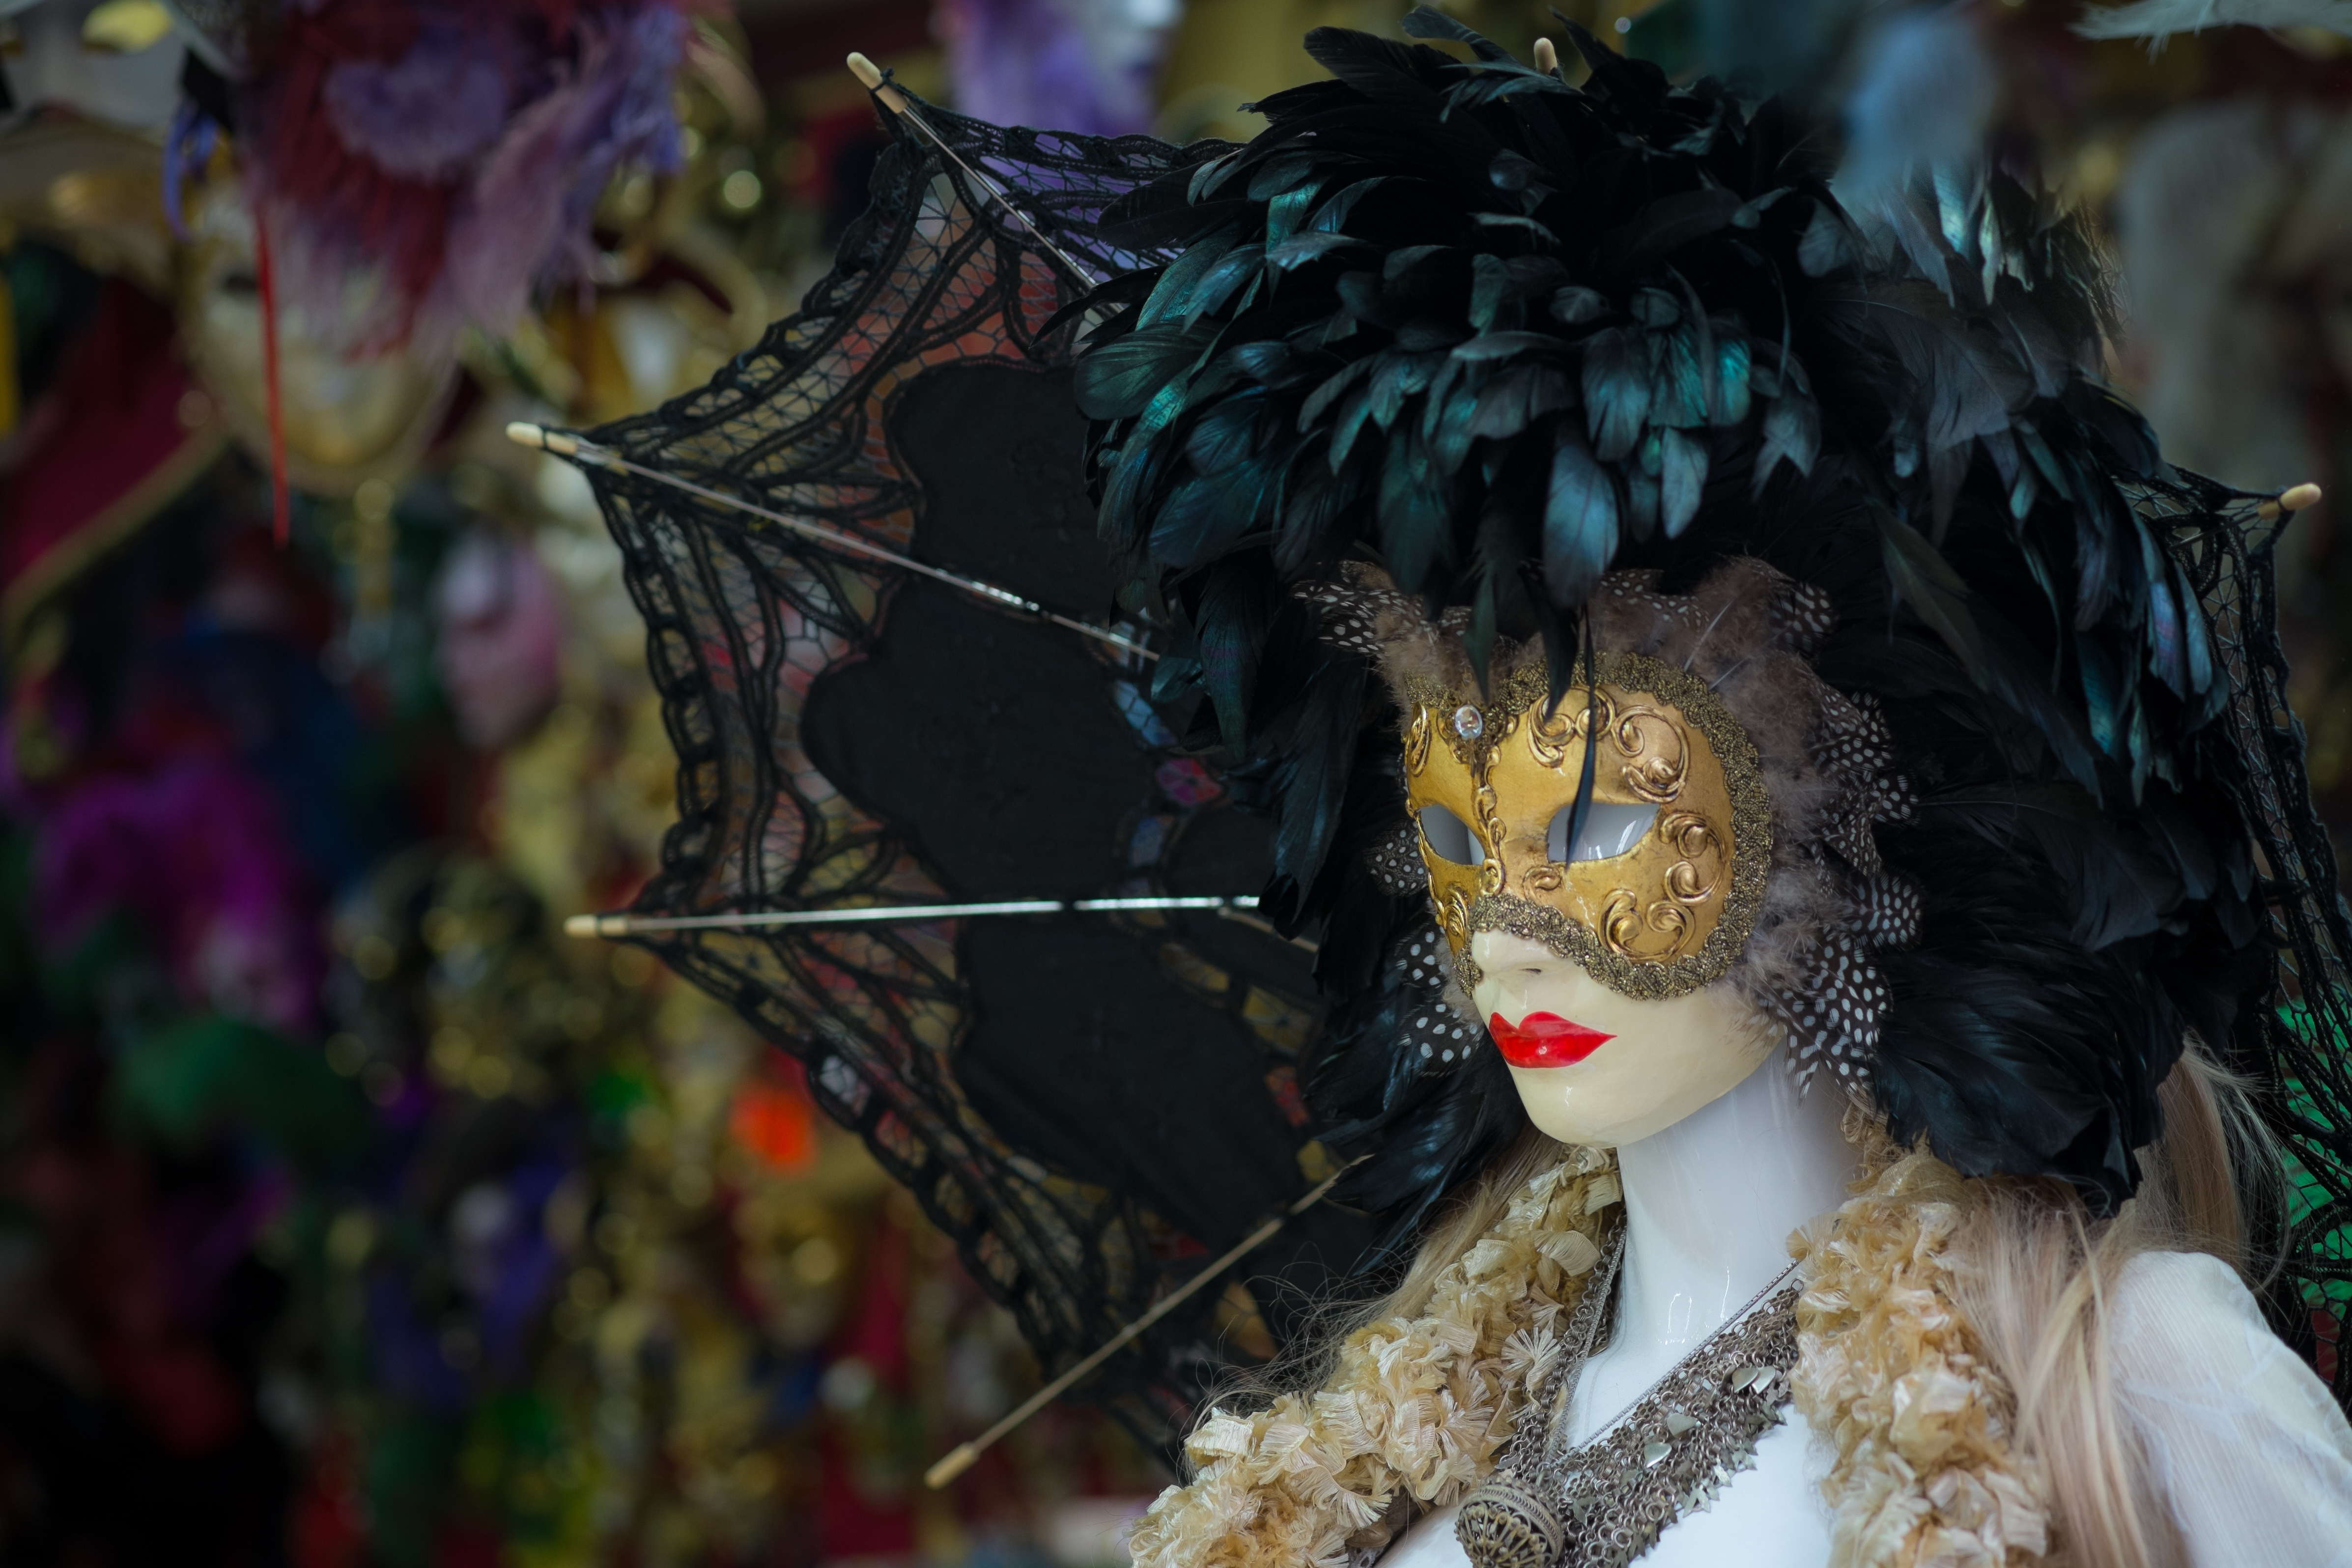
flower, carnival, color, clothing, toy, festival, costume, mythology